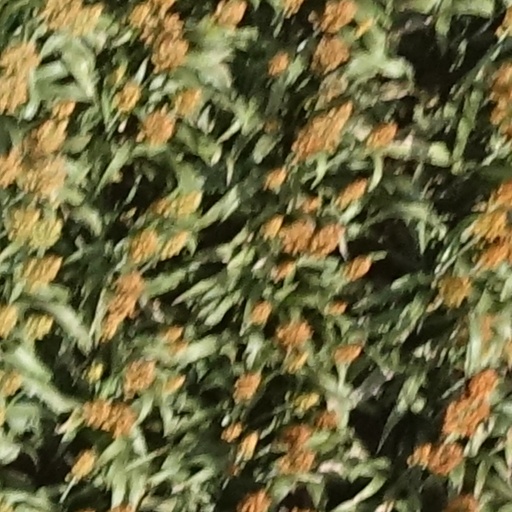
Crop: sorghum